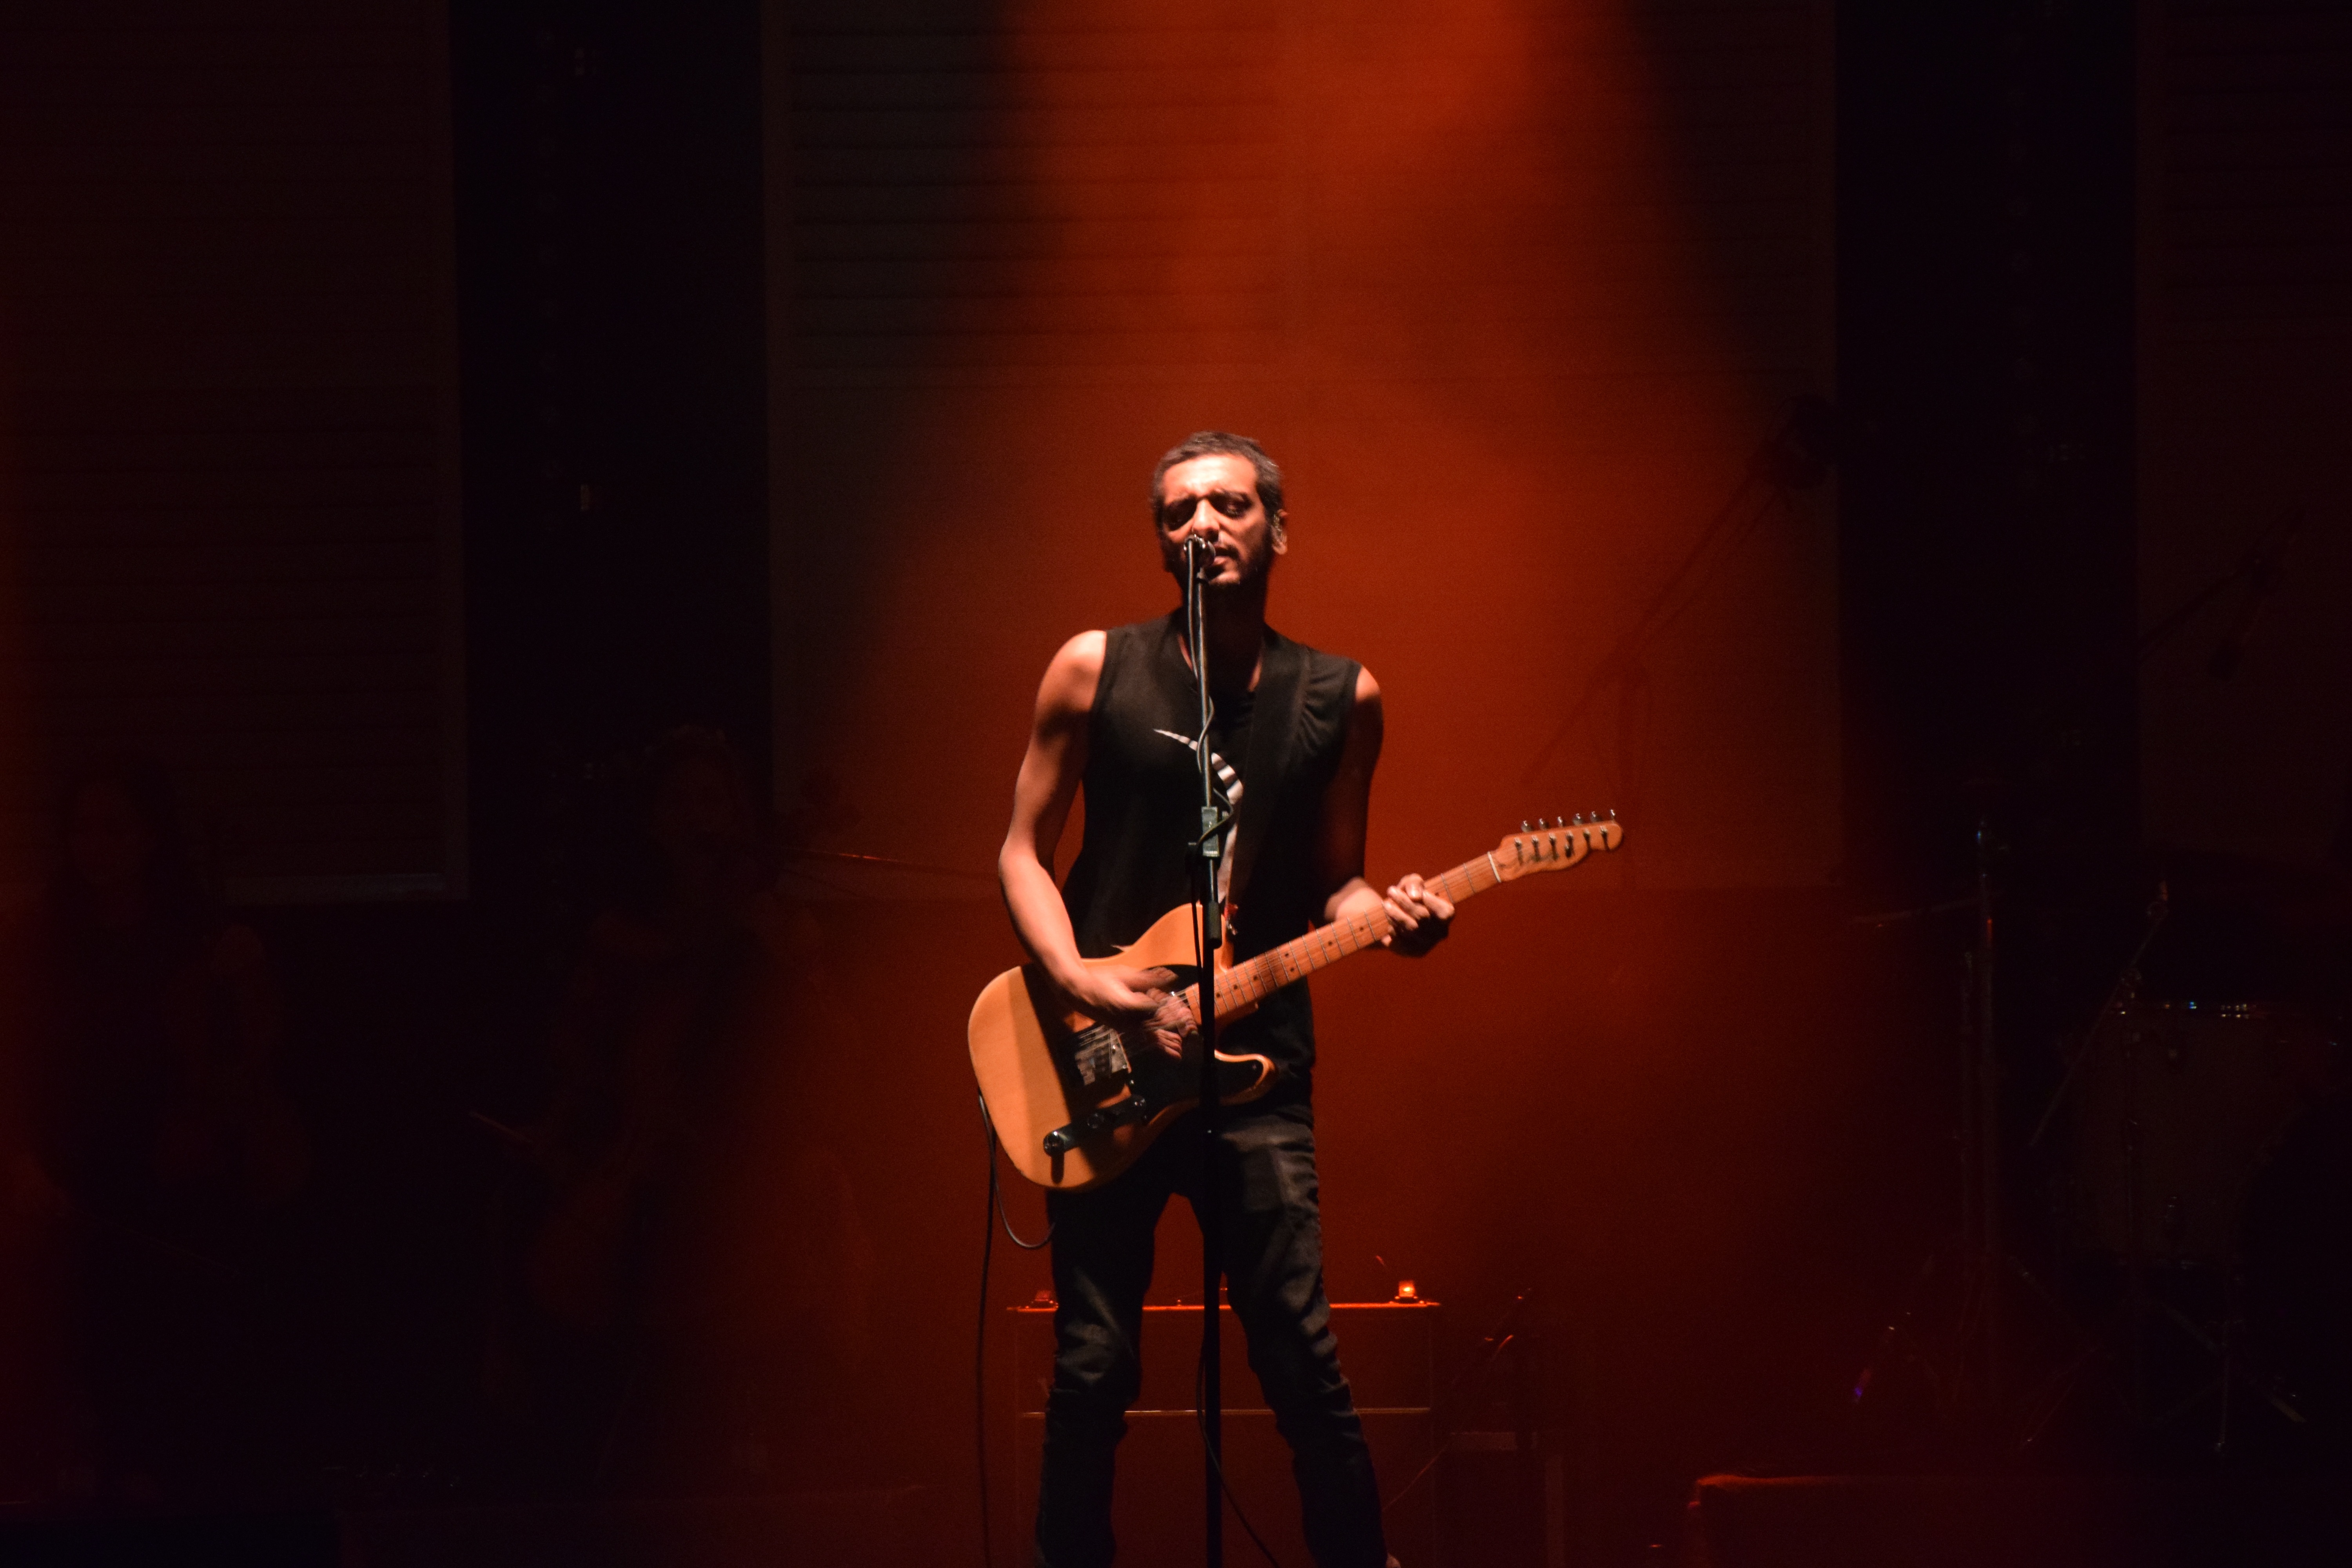
music, guitar, concert, singer, live, musician, spotlight, performance art, stage, performance, bassist, singing, guitarist, entertainment, performing arts, singer songwriter, rock concert, musical theatre, show rock